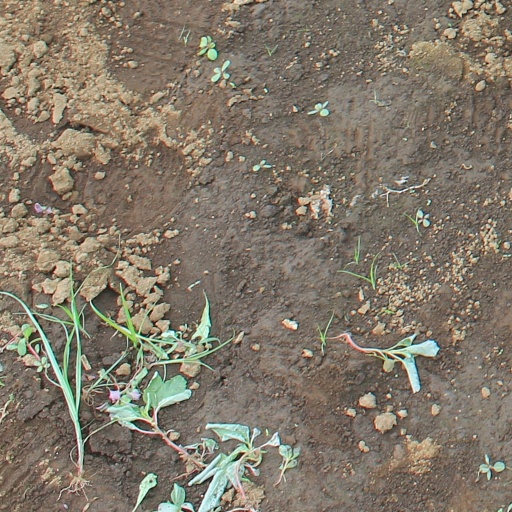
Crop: soybean